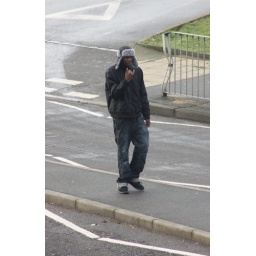
Caught this guy walking down the middle of the road outside my window in Thamesmead, London.